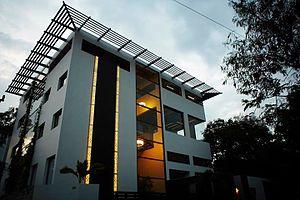
Sheila Sri Prakash, née le 6 juillet 1955, à Bhopal, en Inde est une architecte et urbaniste indienne.